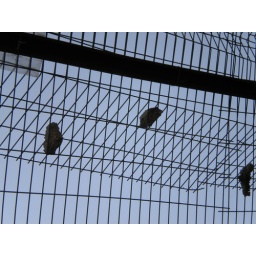
Chicken wire above market with stones from settler